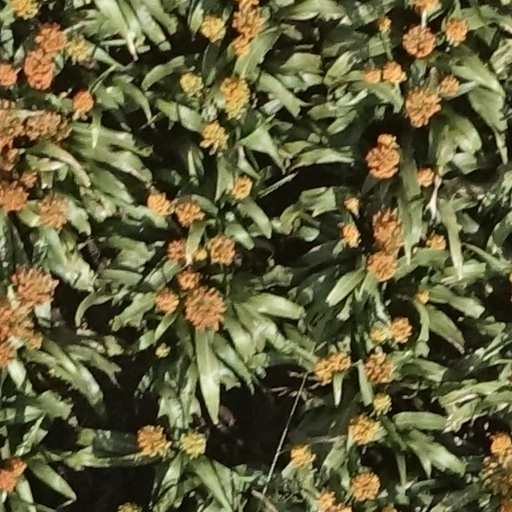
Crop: sorghum